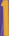
Number: 1